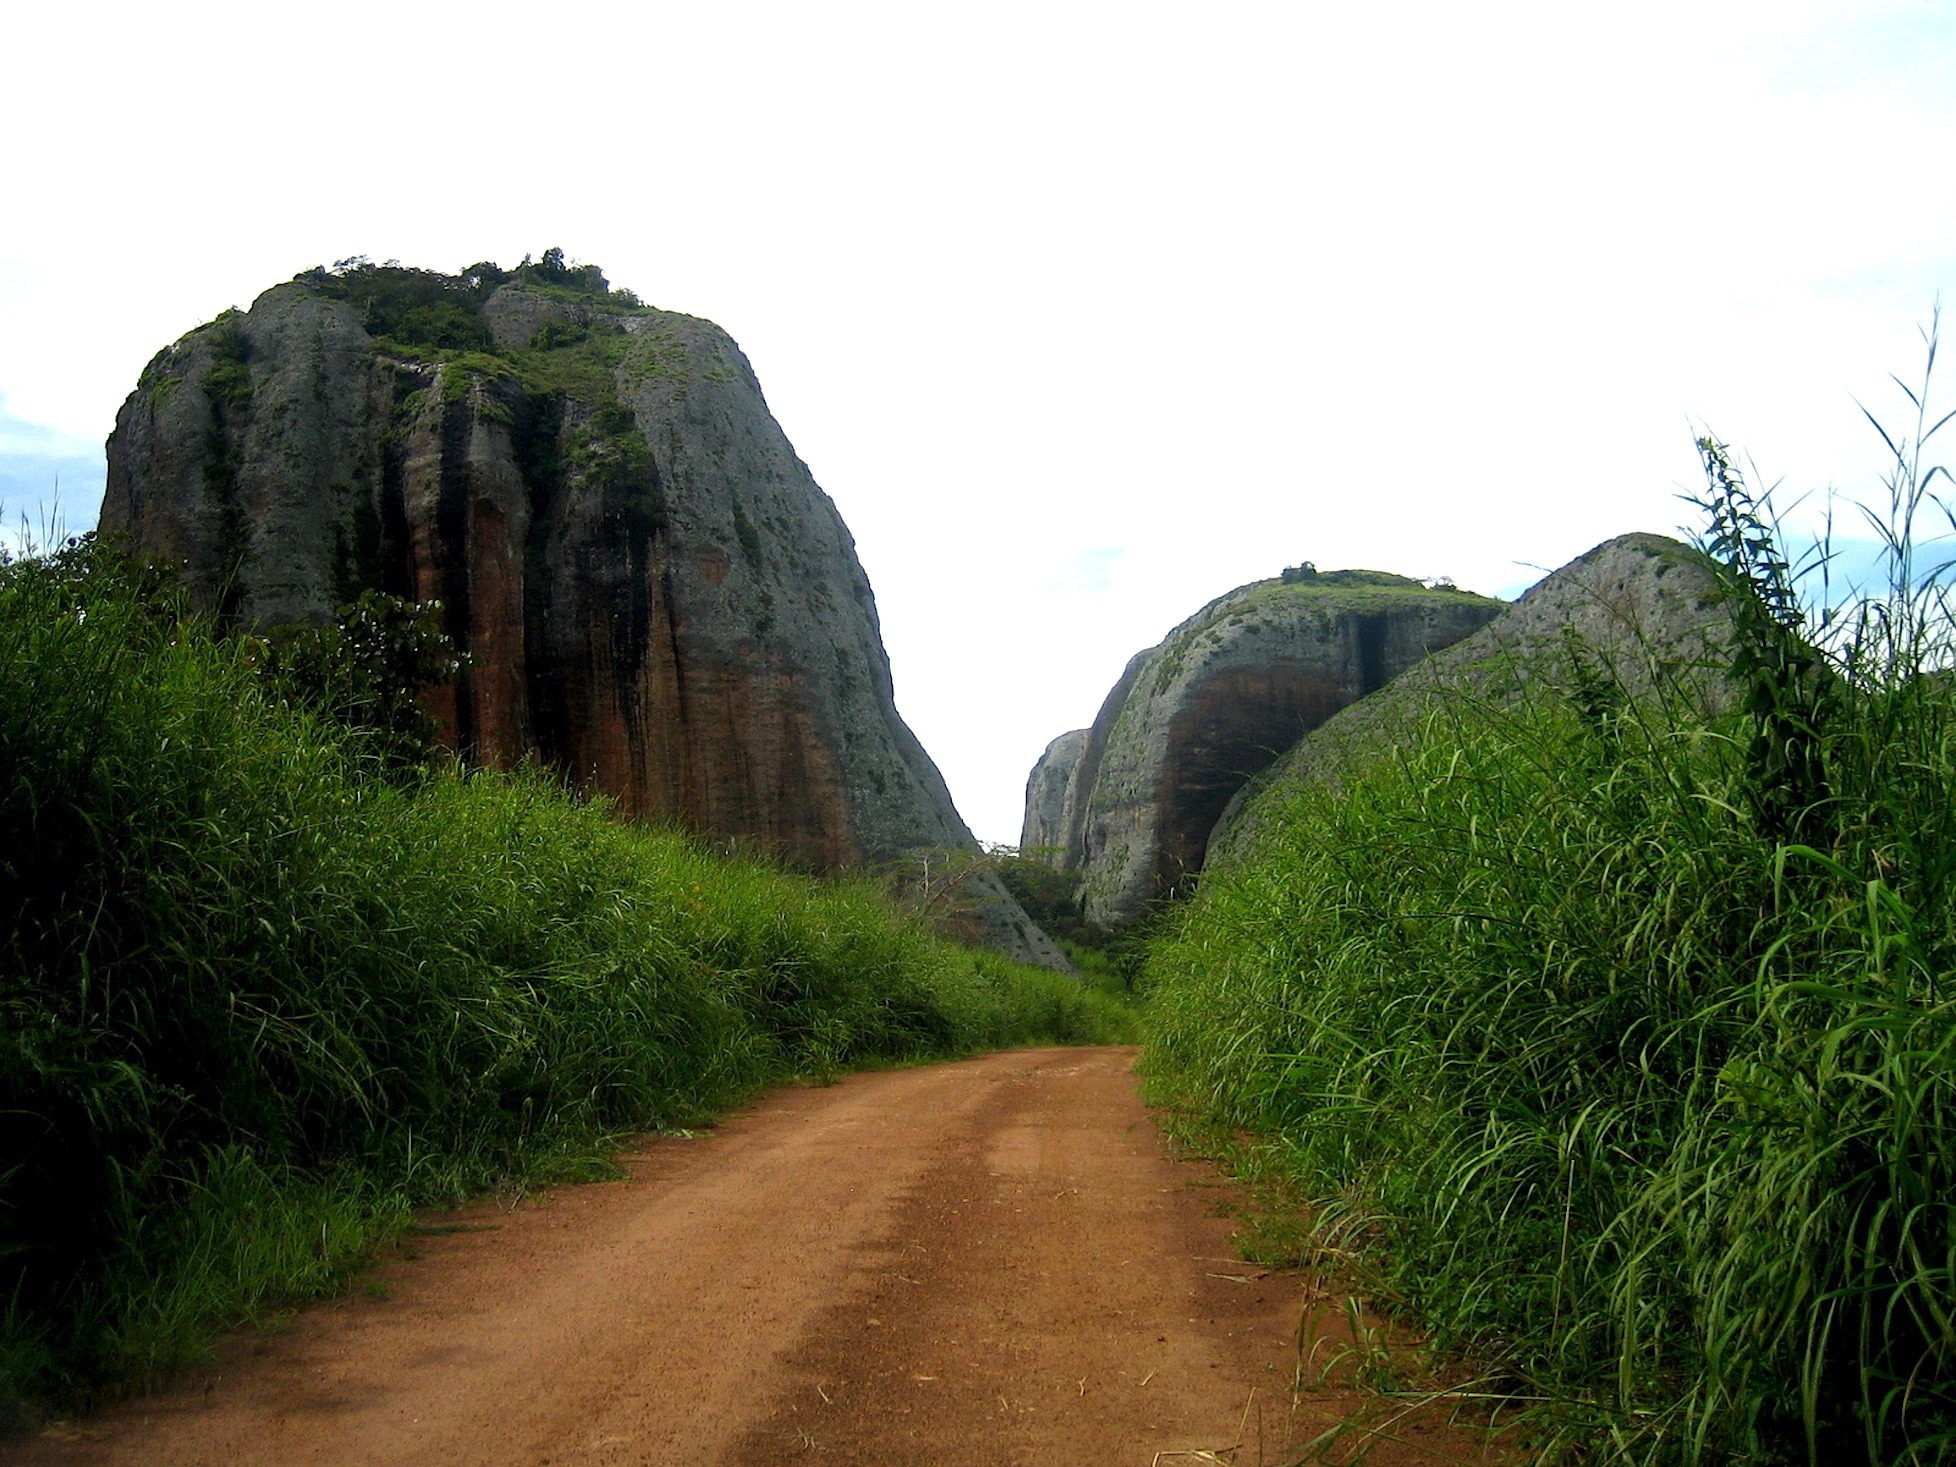
landscape, nature, mountain, sky, road, countryside, hill, valley, country, dirt road, cliff, terrain, plants, trees, rocks, outside, stones, clouds, mountains, infrastructure, plateau, beautiful, formations, rural area, outcrops, crags, angola